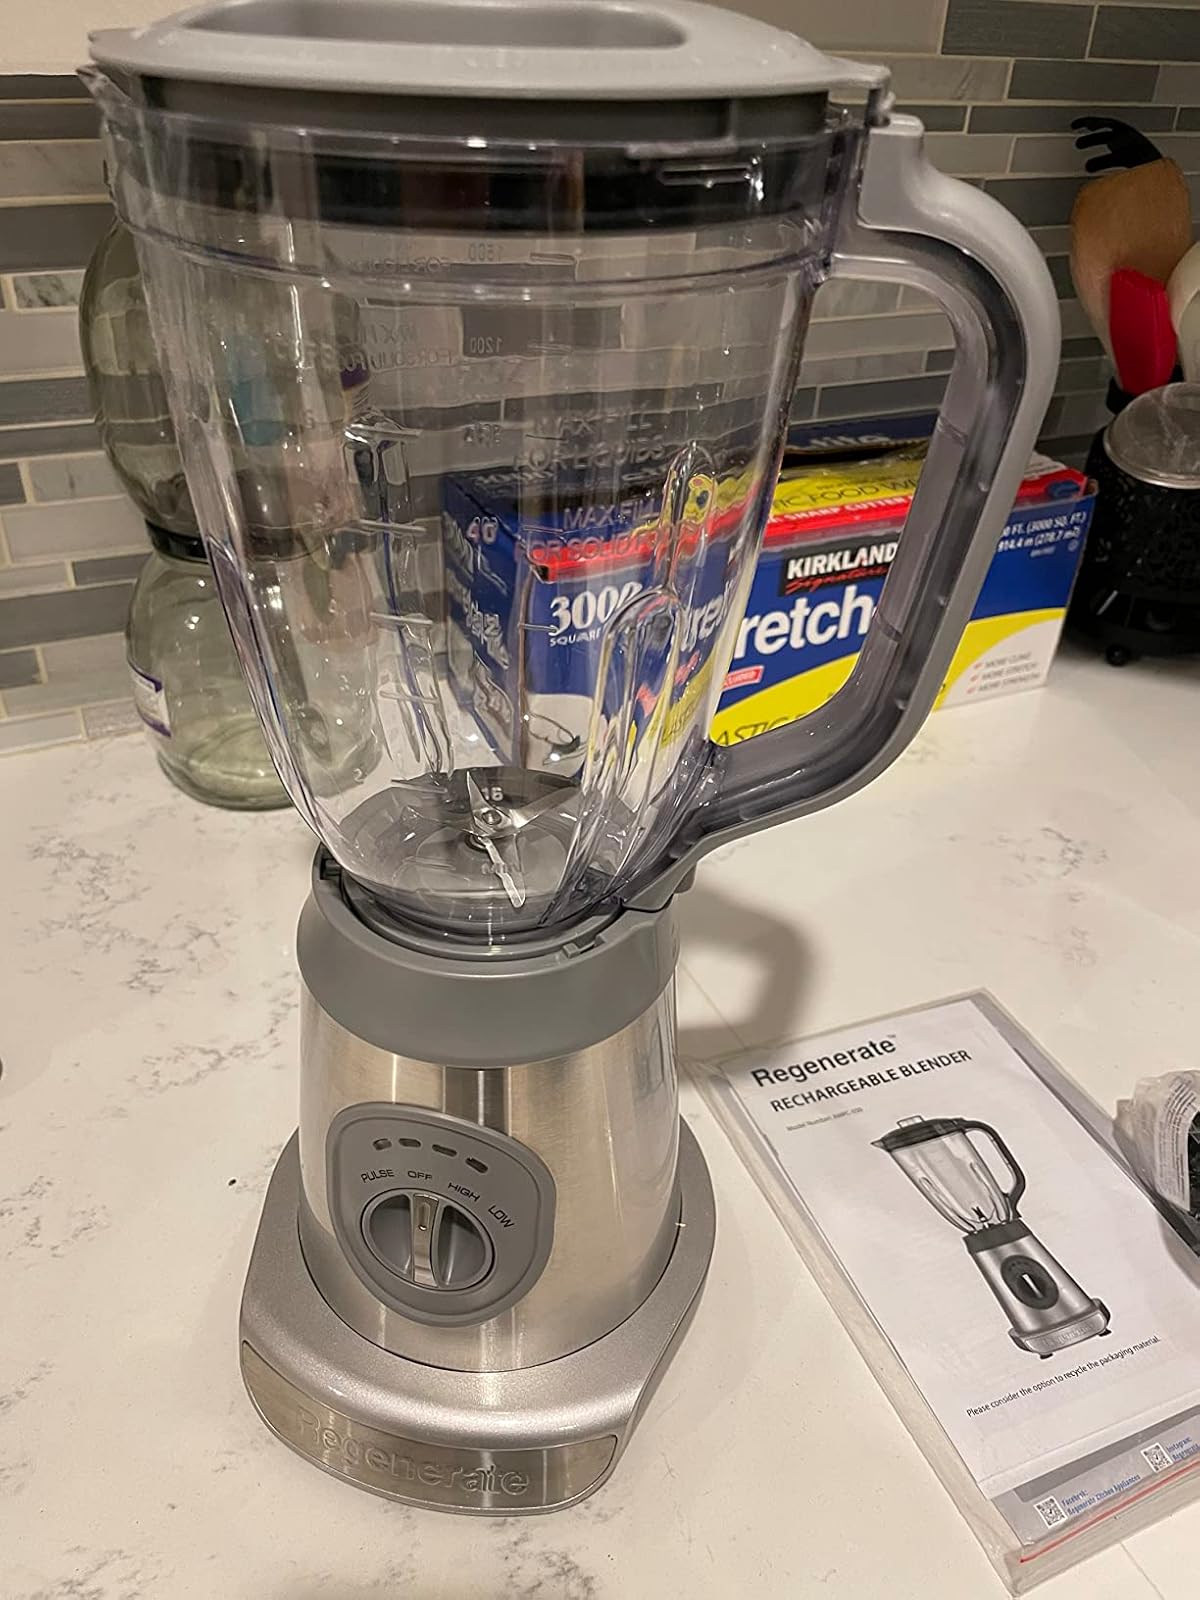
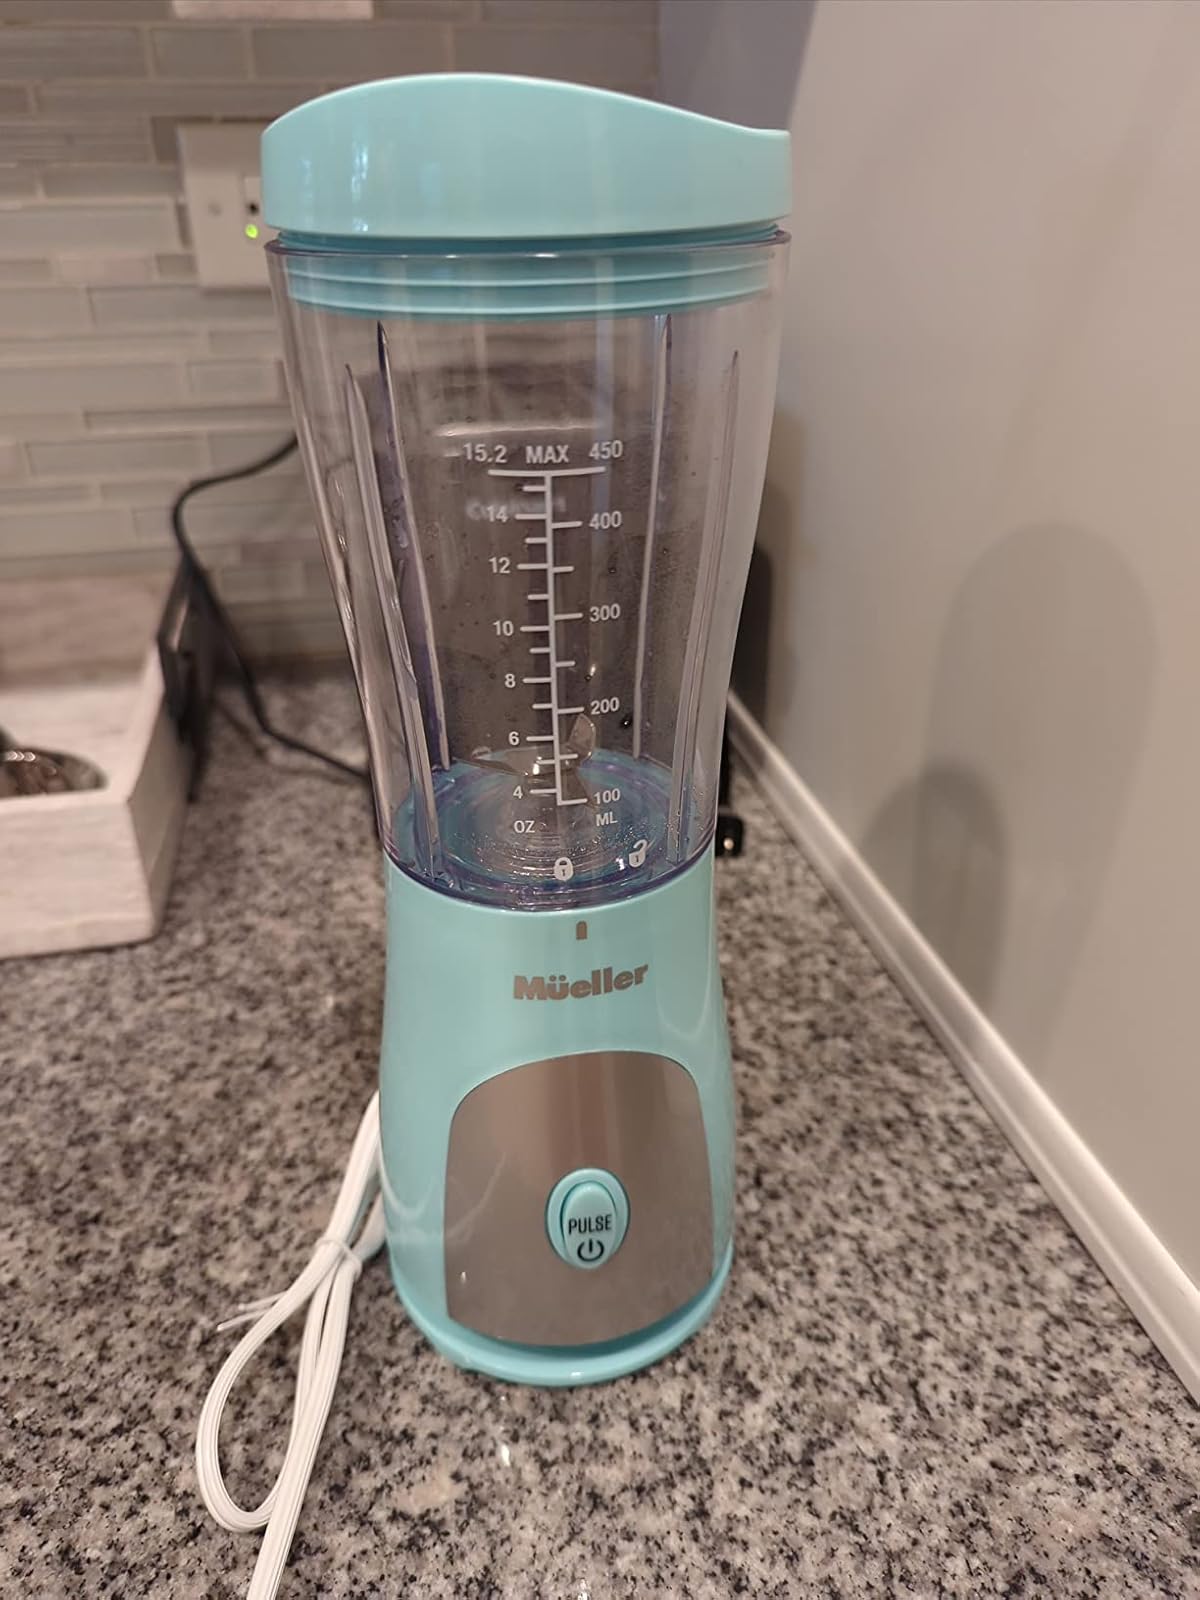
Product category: items_blender
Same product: no